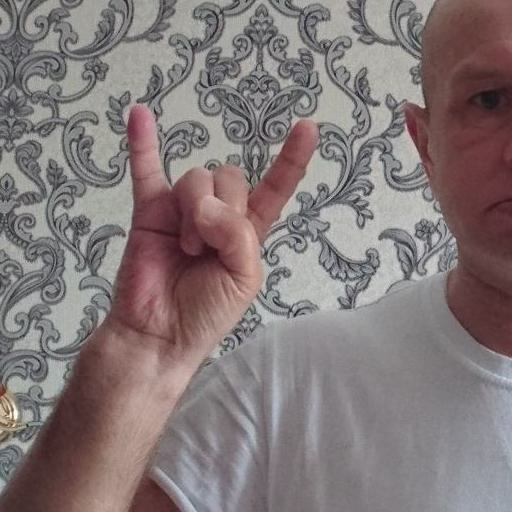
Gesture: rock